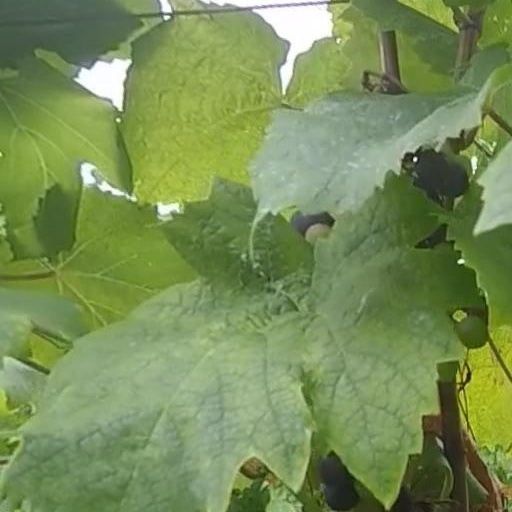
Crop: grape